Fortified region of Belfort

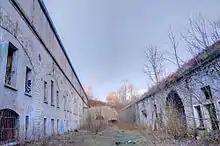
Fort du Salbert "(Photo:Bresson Thomas)"

The two Perches forts of the original belt were retained and rebuilt by Séré de Rivières, by reason of their strategic value during the final stage of the Siege of Belfort in 1870–71.